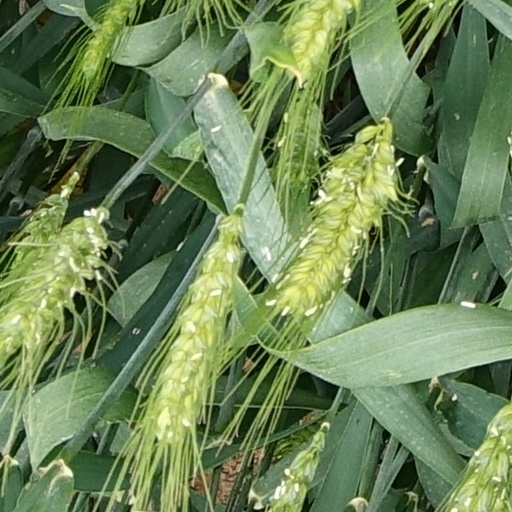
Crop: wheat